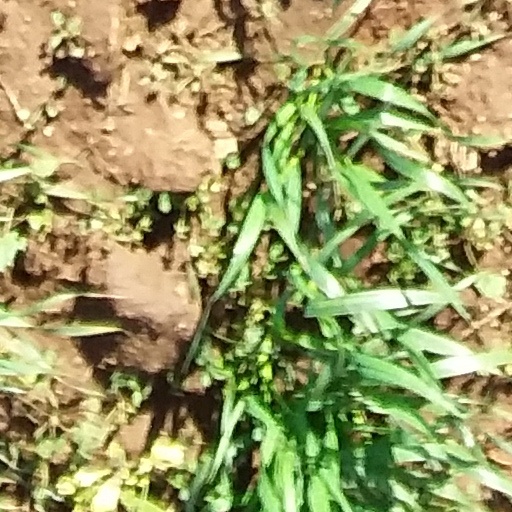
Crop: wheat